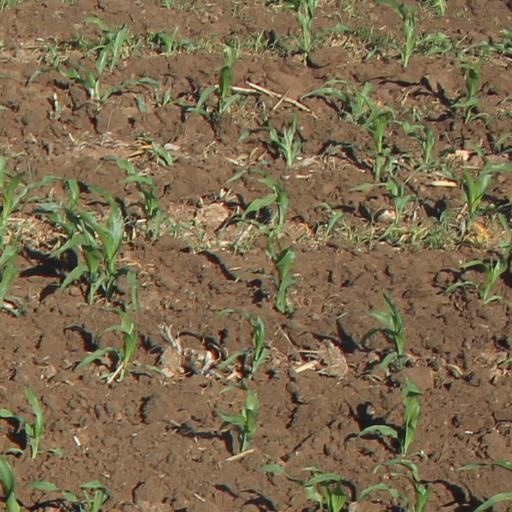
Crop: maize; corn